Sitting Bull Crystal Cavern Dance Pavilion

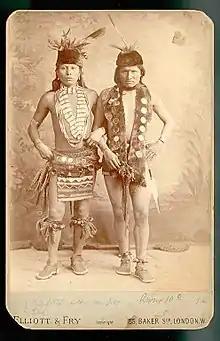
Black Elk (left), while touring with Buffalo Bill's troupe in 1887

Black Elk, a local Lakota medicine man and community leader, established the Duhamel Sioux Indian Pageant around 1927; this was the first public Native American-created dance pageant in the United States, as those preceding it had been established by non-Native-owned Wild West shows. Black Elk himself had toured internationally with Buffalo Bill in the late 19th century. Black Elk aimed to preserve Lakota culture "and, at the same time, to teach non-Indian tourists that the Lakota were not savages and that their culture was a thing of beauty which deserved respect". Black Elk had a close friendship with the Duhamel family from nearby Rapid City, and in its early years, the pageant was held at the Duhamels' general store. Alex Duhamel, the patriarch of the family, had moved to Rapid City in 1879 and traded with the local Lakota, with whom he had formed a good relationship. In 1929, the Duhamels purchased the land on which the Sitting Bull Crystal Caverns are located, just off South Dakota Highway 16; tourists traveling from Rapid City to Mount Rushmore had to drive past it, and the caverns themselves thus became a popular tourist stop. For the same reason, Black Elk deemed the entry road to the caverns as a good location for the pageant's theater. Additionally, the caverns themselves and the greater Rockerville Gulch area are sacred and culturally significant to the Lakota.